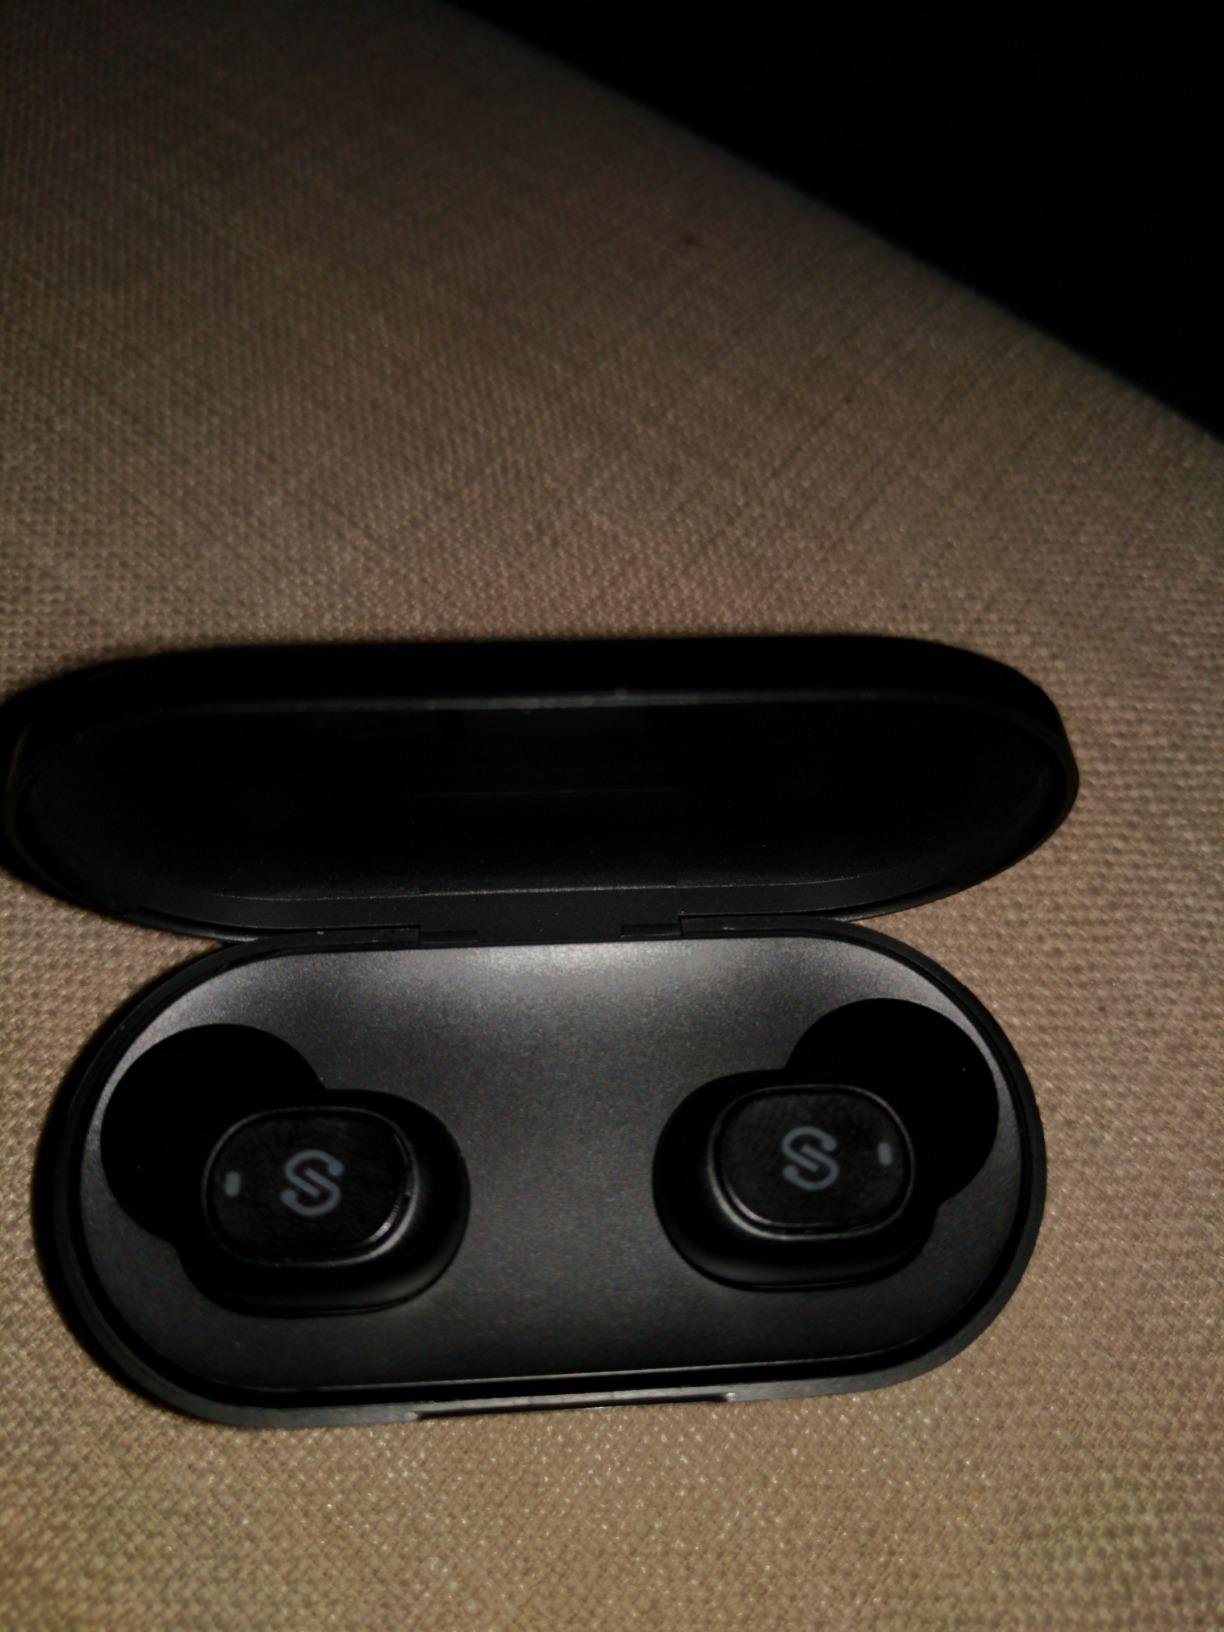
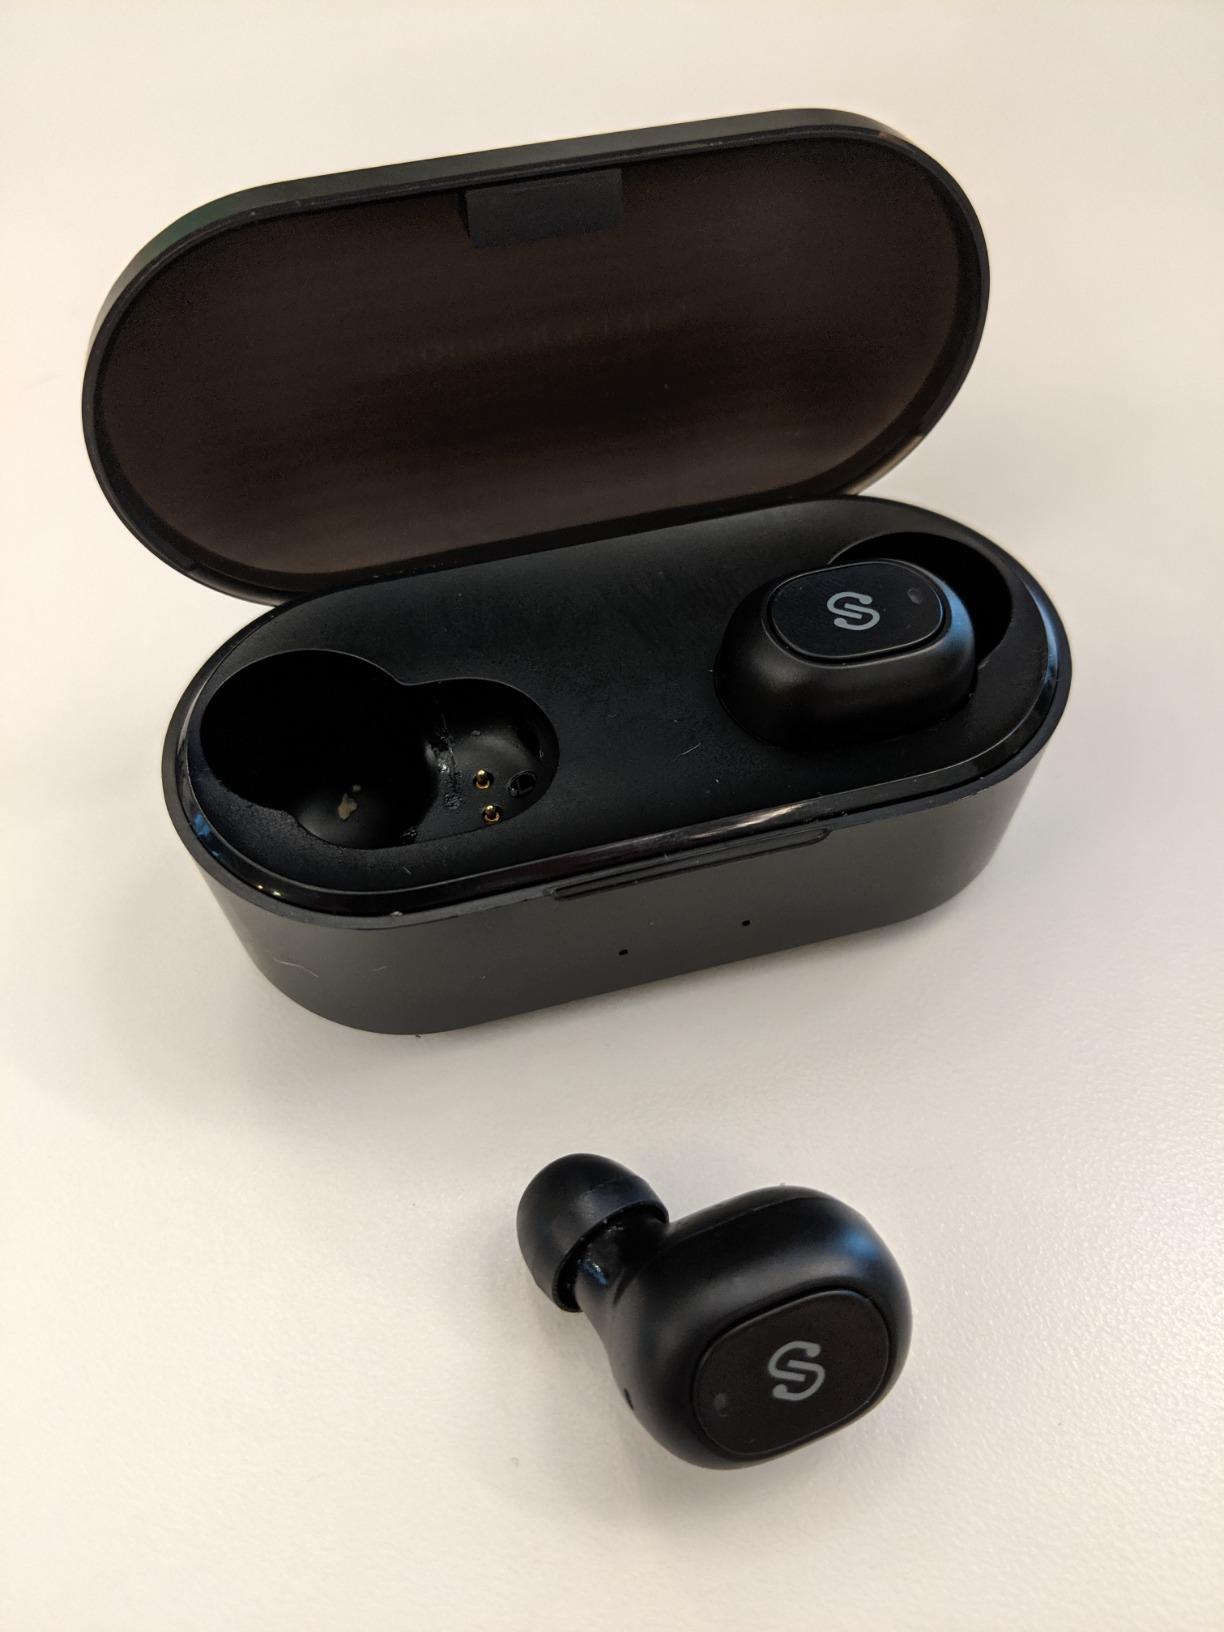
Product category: earbuds
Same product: yes